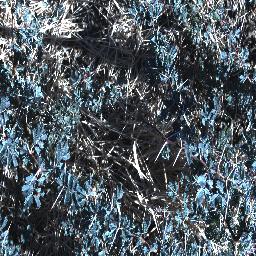
Label: prickly_acacia